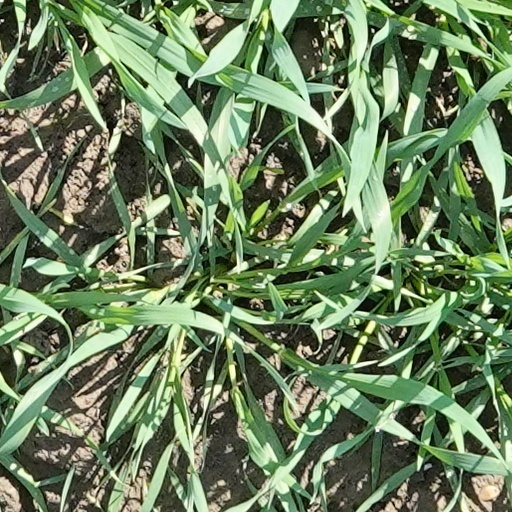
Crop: wheat